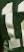
Number: 1